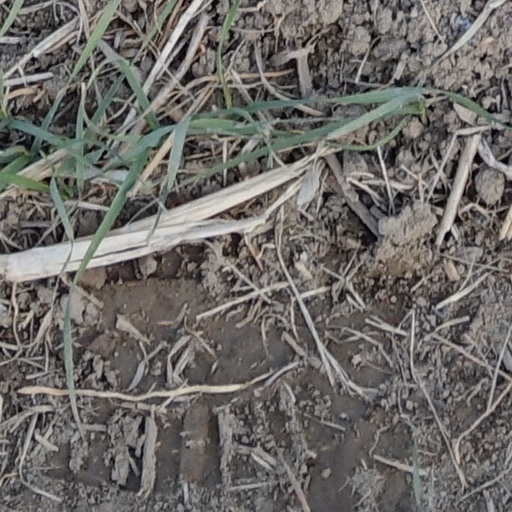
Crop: wheat